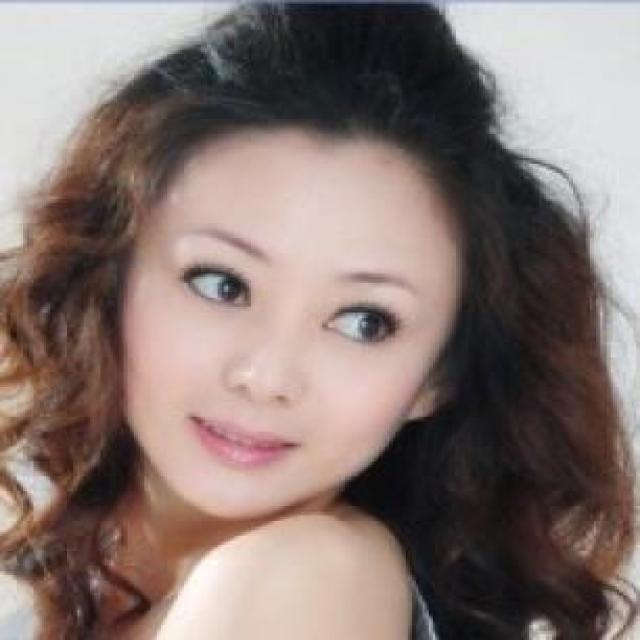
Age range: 21-44